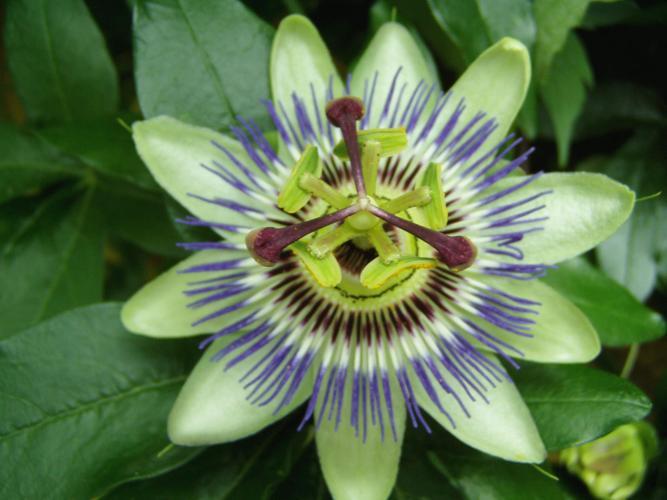
Label: passion flower